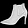
Label: Ankle boot